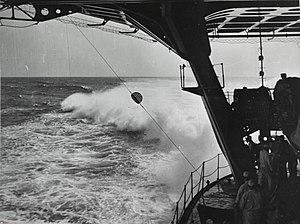
Le Sōryū était un porte-avions servant dans la Marine impériale japonaise. Il prit part à l'attaque de Pearl Harbor le 7 décembre 1941 et fut coulé lors de la bataille de Midway le 4 juin 1942.